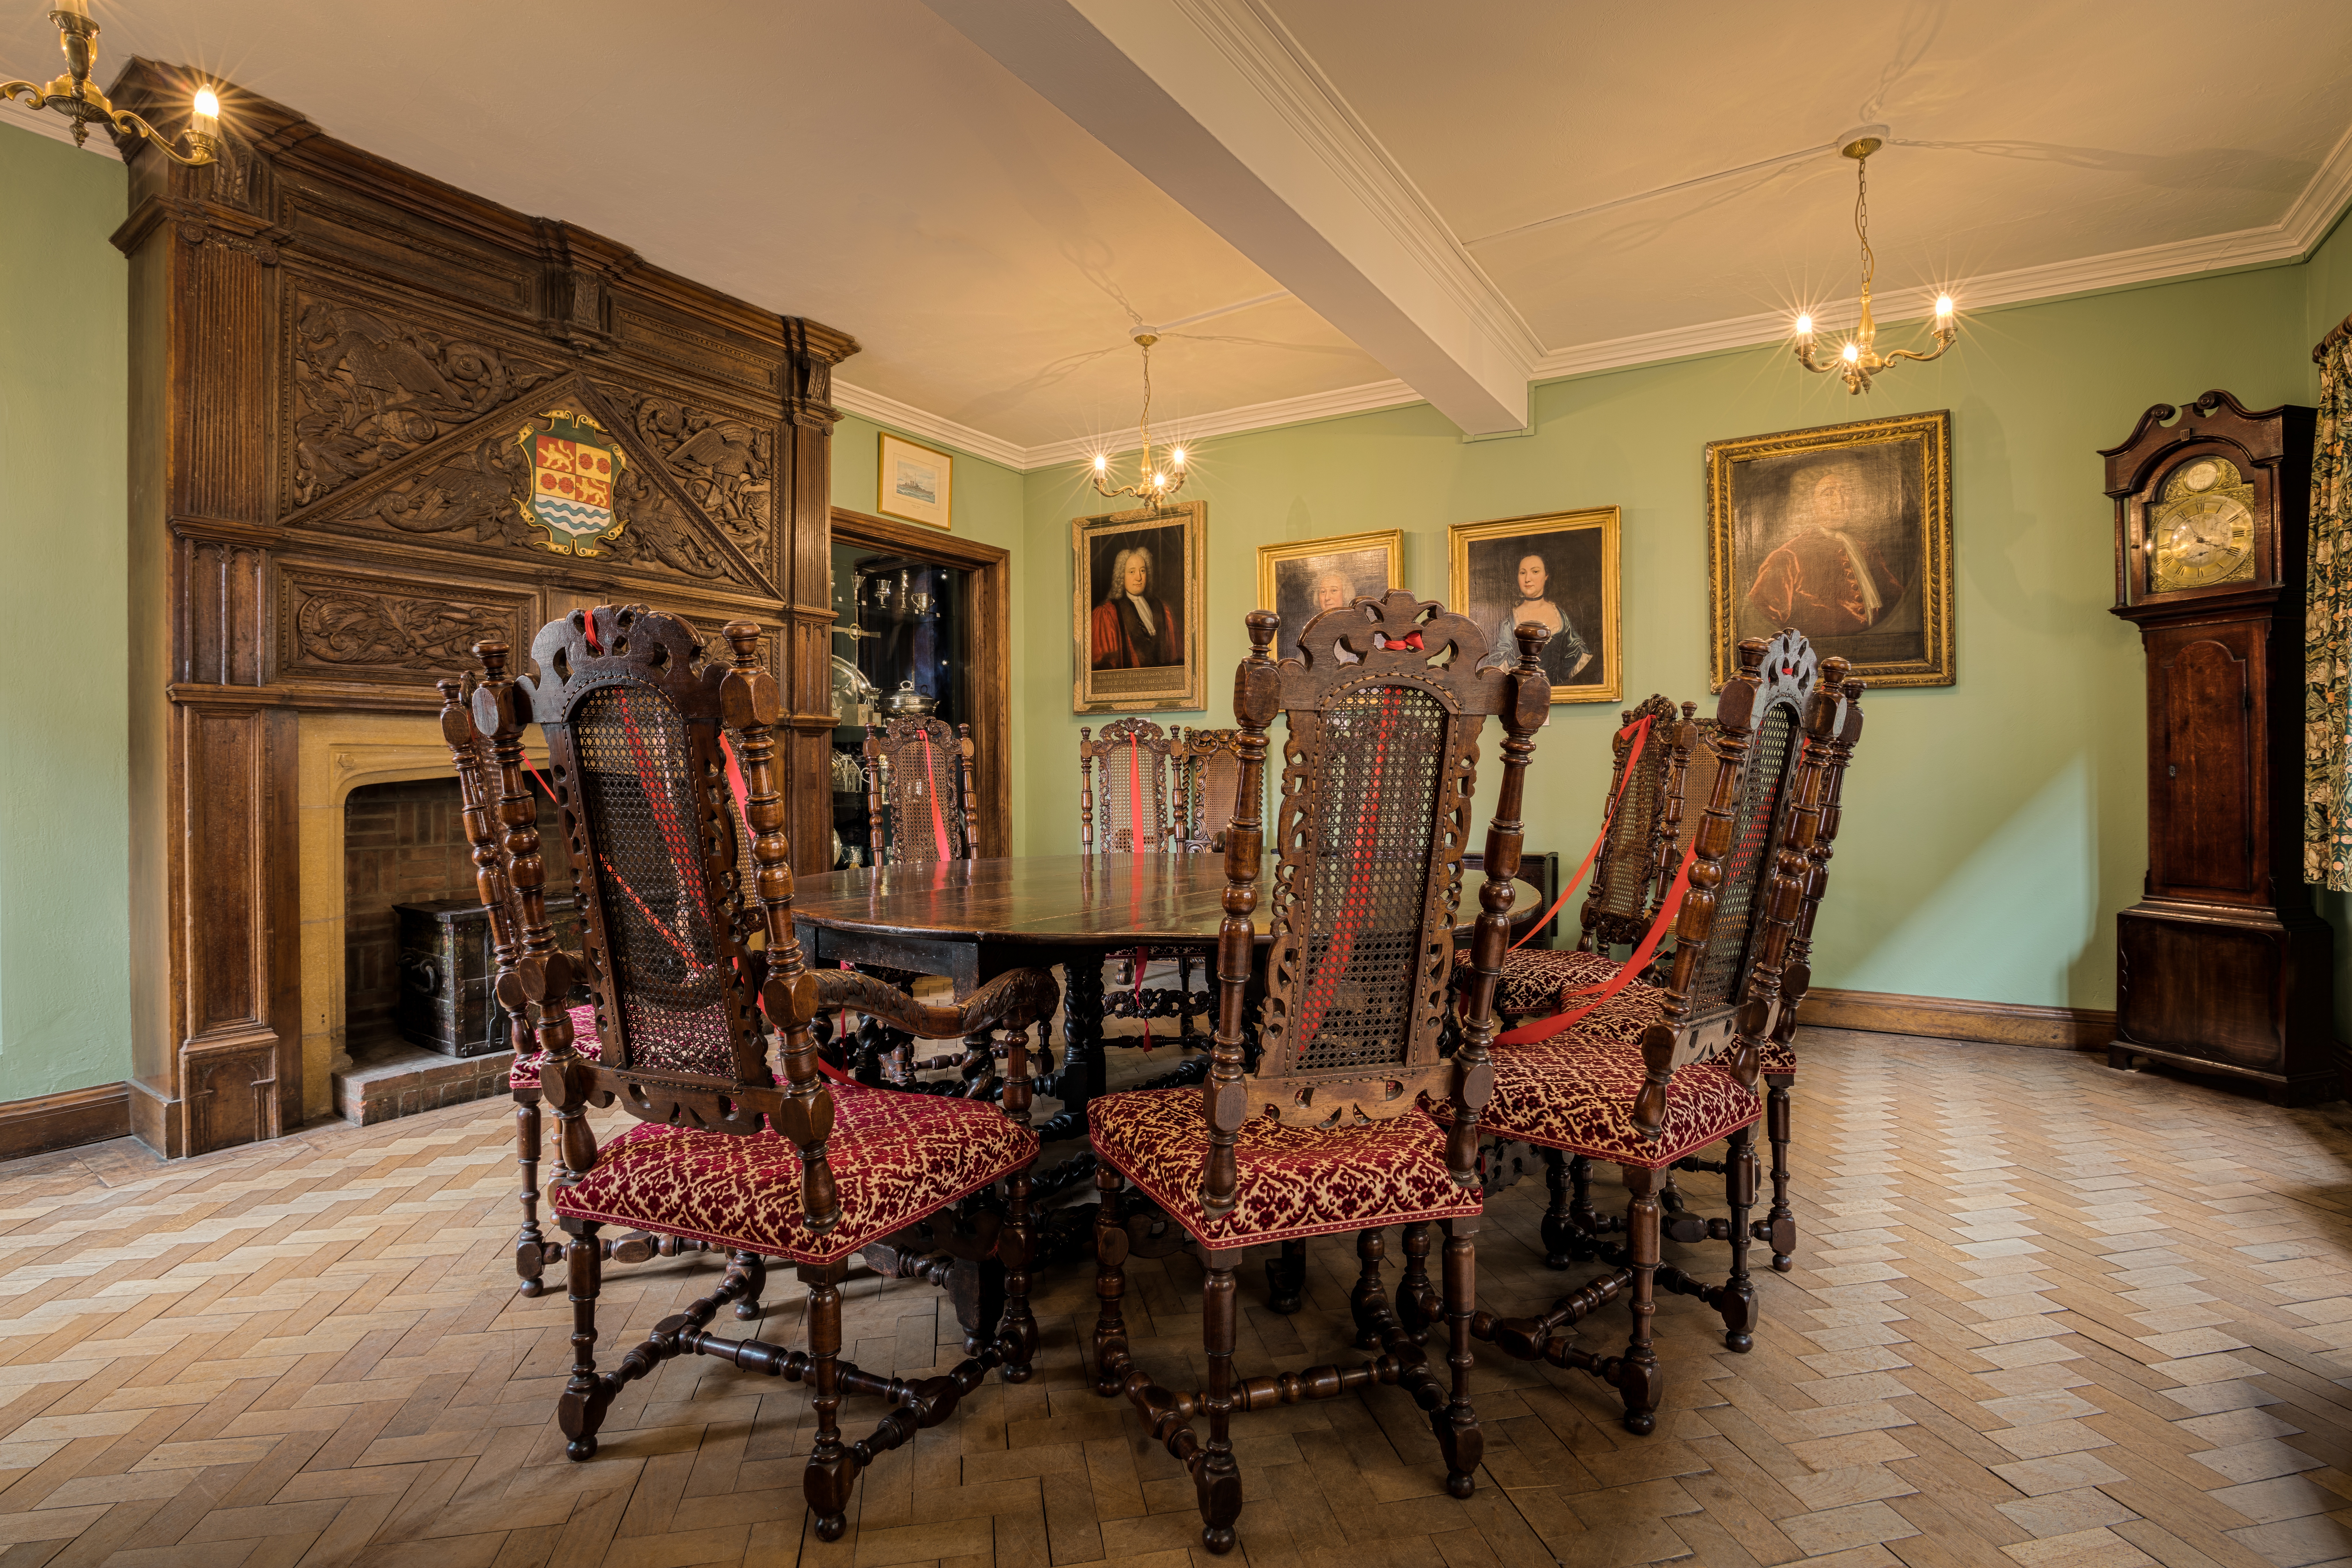
mansion, home, property, living room, furniture, room, interior design, estate, dining room